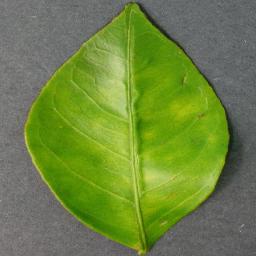
Label: Orange___Haunglongbing_(Citrus_greening)